Trihedral Neolithic

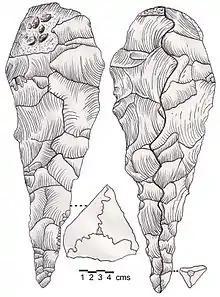
Trihedral Neolithic axe or pick from Joub Jannine II, Lebanon. brown. In the collection of the Museum of Lebanese Prehistory at the Saint Joseph University, Beirut, Lebanon.

Trihedral Neolithic is a name given by archaeologists to a style (or industry) of striking spheroid and trihedral (i.e., composed of three planes) flint tools from the archaeological site of Joub Jannine II in the Beqaa Valley, Lebanon. The style appears to represent a highly specialized Neolithic industry. Little comment has been made of this industry.